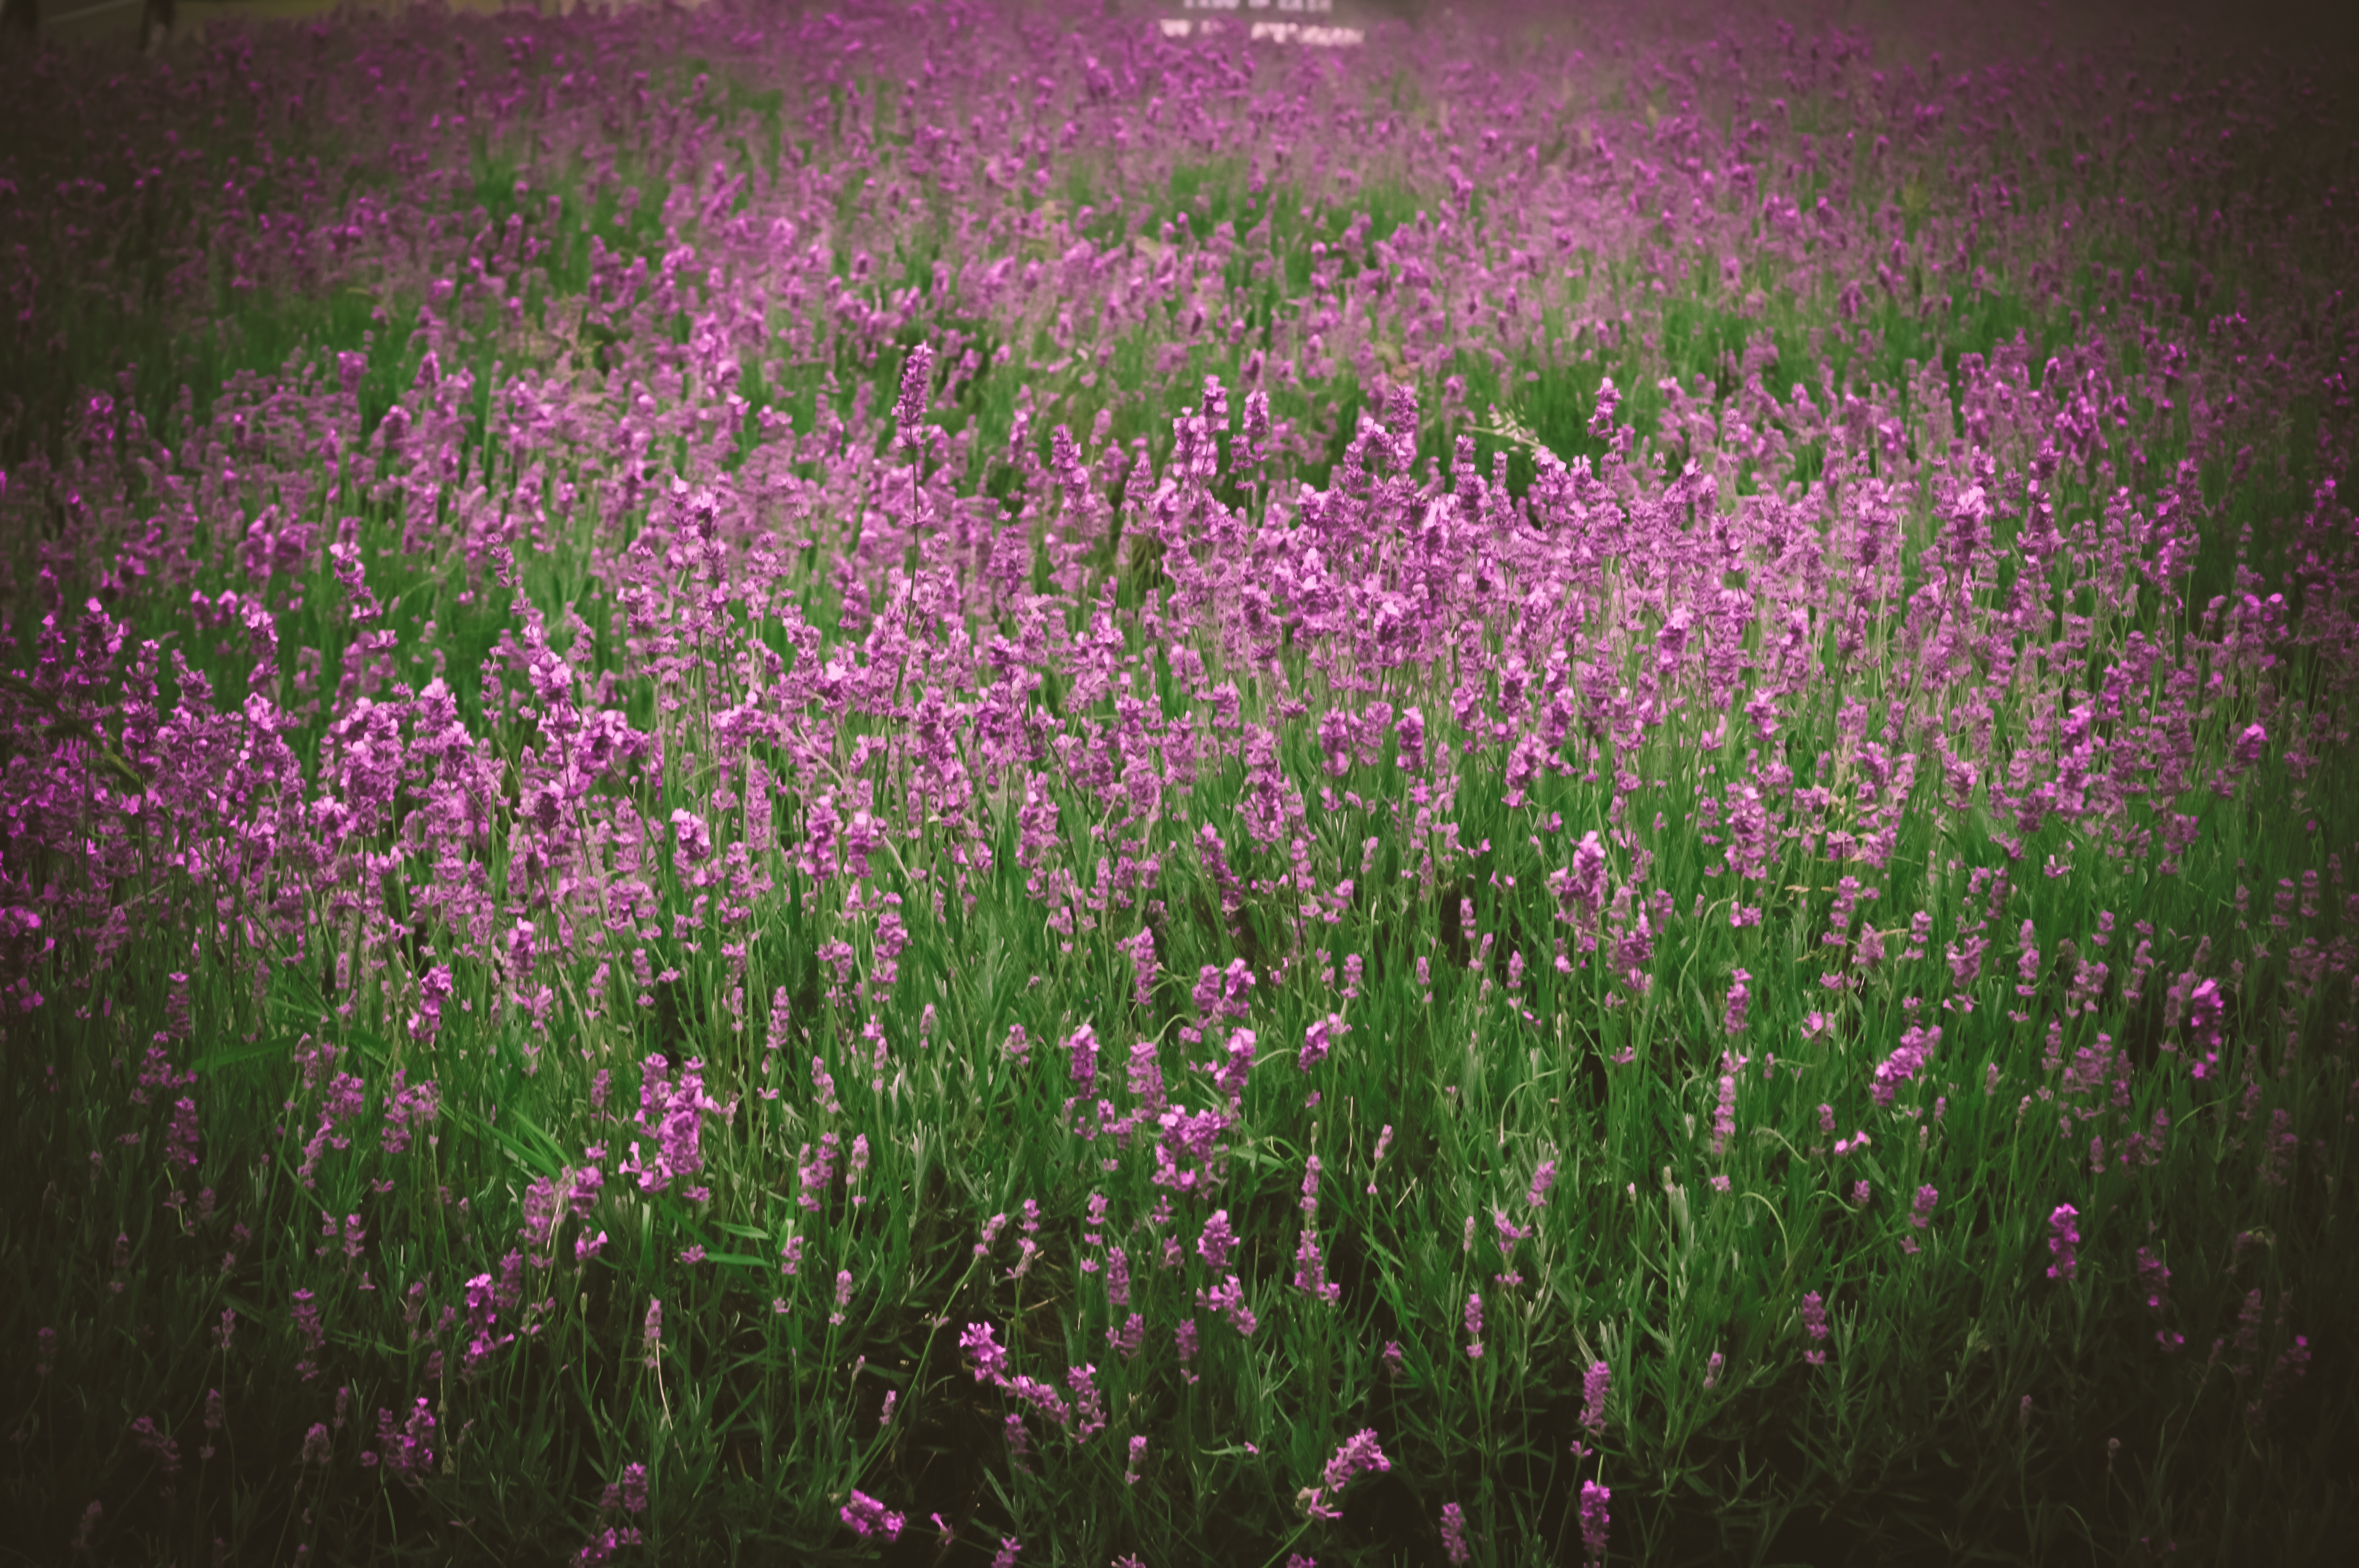
nature, grass, plant, field, meadow, prairie, flower, green, herb, botany, pink, flora, lavender, wildflower, flowers, wildflowers, flowering plant, lavendar, annual plant, grass family, land plant, english lavender